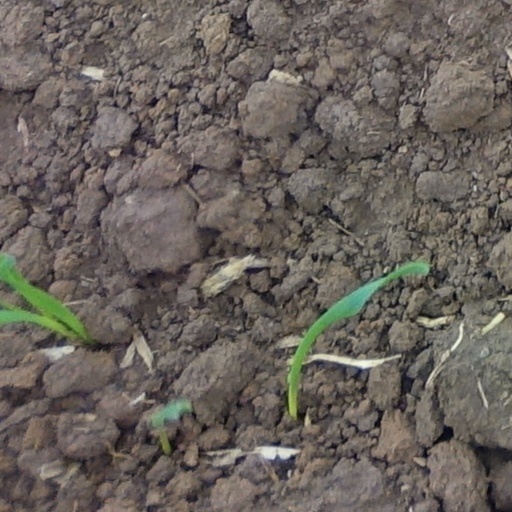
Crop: wheat